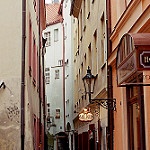
Label: street